Ibaraki Prefectural Government Building

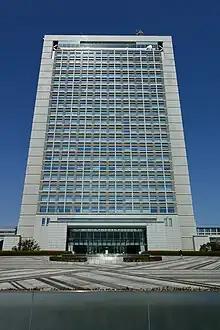
Ibaraki Prefectural Government Building

The is a skyscraper located in Mito, Ibaraki Prefecture, Japan. Construction of the 120-metre, 25-storey skyscraper was finished in 2004.